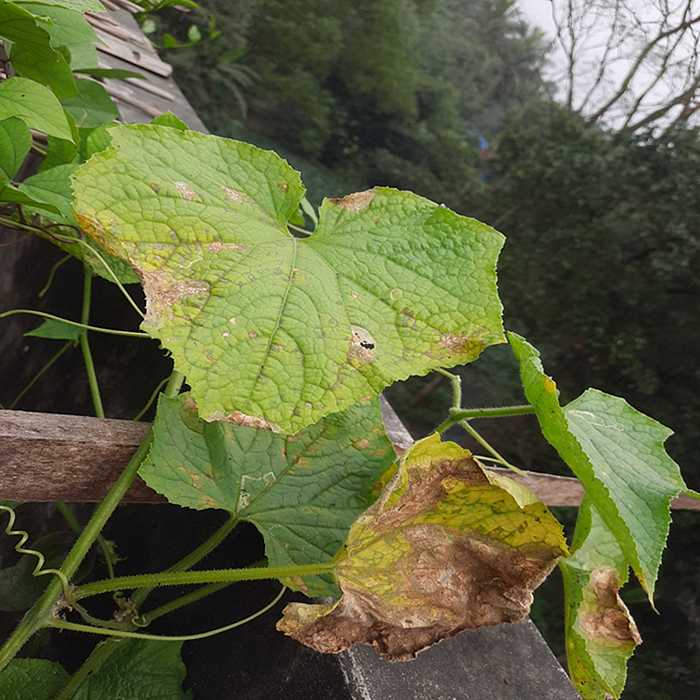
Plant: Cucumber
Label: Anthracnose lesions